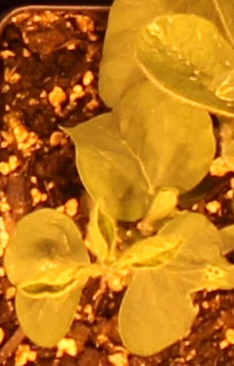
Label: Soybean